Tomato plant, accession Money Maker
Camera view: bottom (45 deg); turntable rotation: 240 degrees
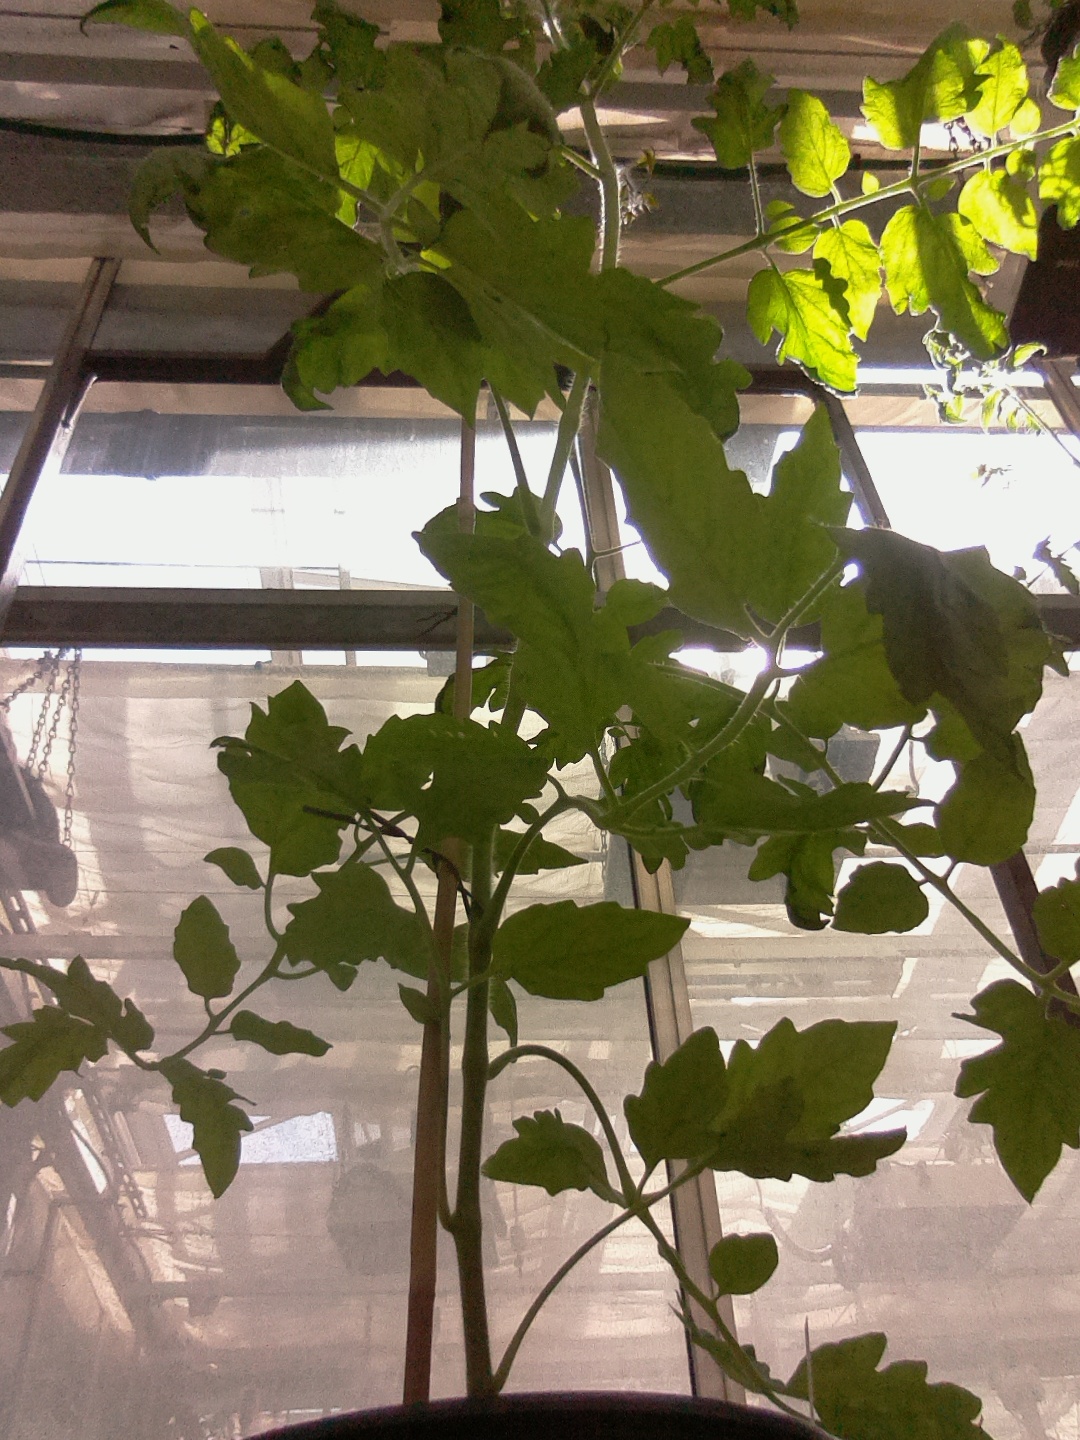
BBCH growth stage 62: 20%-30% of flowers open